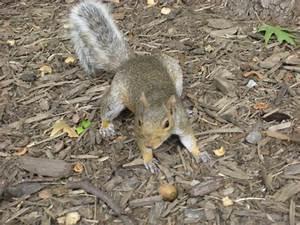
squirrel